Bismarck Monument (Bad Kissingen)

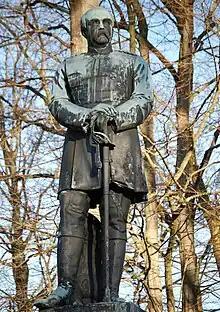
Bismarck's monument at Bad Kissingen

The Bismarck Monument in Bad Kissingen is located in Hausen (a quarter of the German spa town, Bad Kissingen), which Chancellor Otto von Bismarck visited 14 times to "take the cure" between 1876 and 1893. The monument was built in 1877, during his lifetime. It was the first statue to be erected in Bismarck's honour.